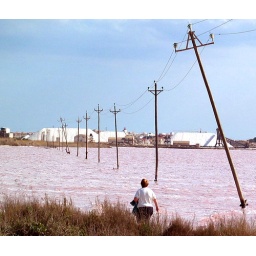
the salt lake must be eating away at the base of those drunken poles. note the salt heaps in the background.